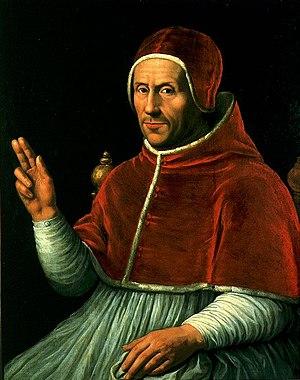
Michiel Antoon Verweij, né le 8 juillet 1964 à Oirschot, est un philologue classique, néolatiniste et historien médiéviste néerlandais, également poète latin contemporain sous le nom de plume de Michael Pratensis Oirschotanus.
Le terme Romanistes désigne les artistes étrangers, et plus particulièrement les artistes néerlandais, ayant étudié et travaillé à Rome au XVIᵉ siècle.
Adriaan Floriszoon Boeyens, également connu comme “Adrien d'Utrecht” ou “Adrien de Tortosa” quand il était au service de Charles de Gand en Espagne, fut le 218ᵉ pape de l’Église catholique du 9 janvier 1522 au 14 septembre 1523 sous le nom d'Adrien VI, unique pape originaire des Pays-Bas, et dernier pape non italien avant l’élection de Jean-Paul II en 1978.
Le chapitre d'Anderlecht est un chapitre de chanoines créé en 1046 en l'église Saint-Pierre à Anderlecht par Renelde d'Aa, appartenant à une importante famille seigneuriale.
Bien que l’université de Louvain ait déjà été créée en 1425, il n’y avait pas de Faculté de théologie au début. Cela était conforme à la politique papale qui donnait la permission d’établir des études de théologie seulement à des universités d’excellence reconnue. Après sept ans, en 1432, la faculté de théologie est instituée par la bulle d’Eugène IV « In apostolicae dignitatis », comme la cinquième faculté en plus des arts, du droit civil, du droit canon et de la médecine.